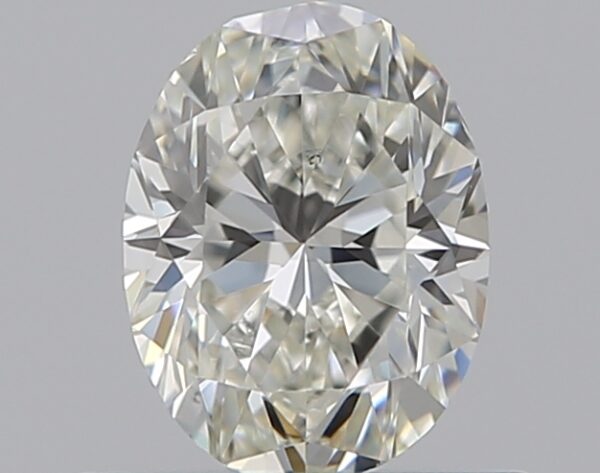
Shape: oval
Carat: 0.5
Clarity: VS2
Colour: I
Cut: GD
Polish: EX
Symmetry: GD
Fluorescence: N
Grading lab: GIA
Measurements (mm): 5.71 x 4.33 x 2.92